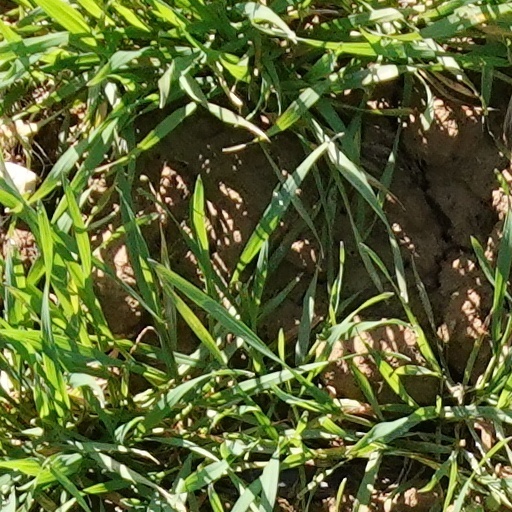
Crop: wheat